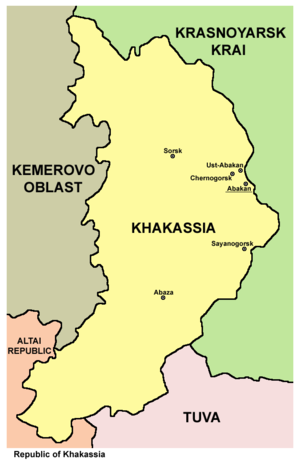
La Khakassie ou République de Khakassie est une république autonome de Russie. Sa capitale et la plus grande ville de la république est Abakan, avec une population de 179 163 habitants.